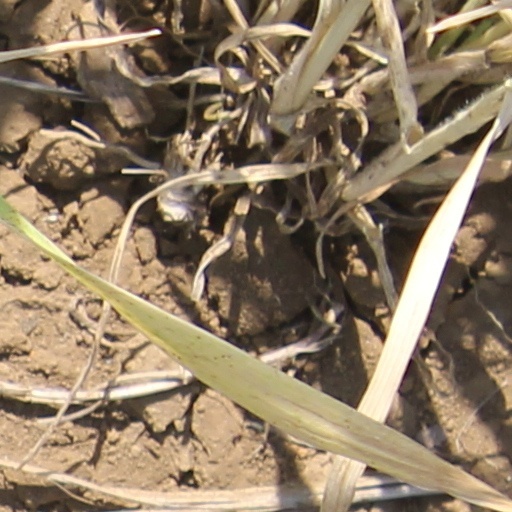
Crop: wheat